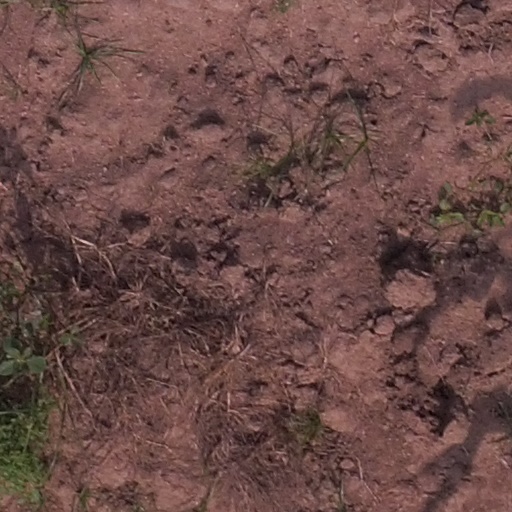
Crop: maize; corn